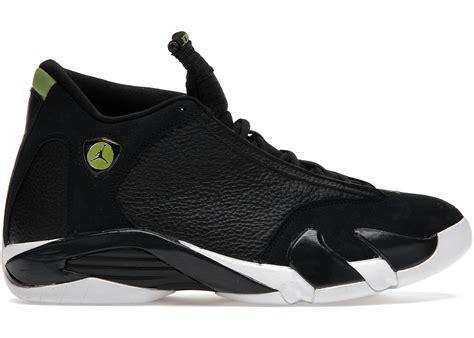
Brand: Jordan
Model: 14 Retro